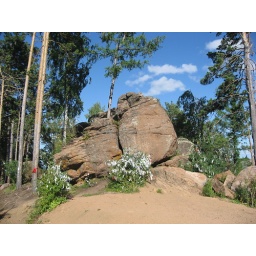
Strips of cloth, plastic etc get tied to trees and bushes in significant places. The spirit of paganism lives on.